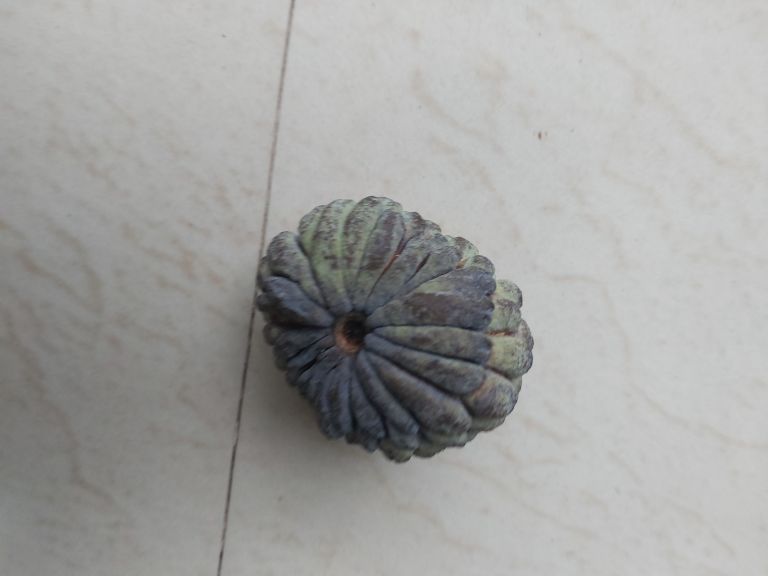
Disease label: Blank Canker